Ramón Sáez

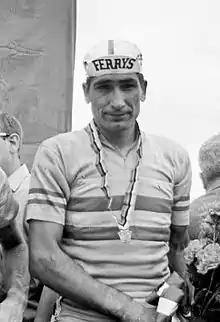
Ramón Sáez Marzo at the 1967 road world championships

Ramón Sáez Marzo (8 March 1940 – 18 June 2013) was a Spanish road cyclist who was active between 1962 and 1973. He competed at the 1960 Summer Olympics in the 100 km team time trial and finished in eighth place. Four years later he won a silver medal in this event at the world championships. He won another world championships medal in 1967, in the road race; the same year he finished 85th in the Tour de France. His major road race victories are